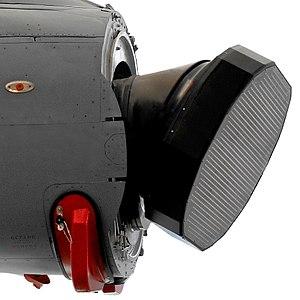
Antenne radar AESA Captor-E de l'Eurofighter avec un grand angle de détection pour repositionnement.